Small wind turbine

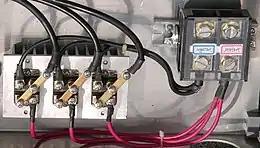
A three phase rectifier being used on a rooftop mounted urban wind turbine.

The DC end of the rectifier is then connected to the batteries. This connection should be as short as possible to avoid power losses, typically with a shunted digital wattmeter in between for monitoring. The batteries are then connected to a power inverter, which converts the power back to AC at a constant frequency for grid connectivity and end use.